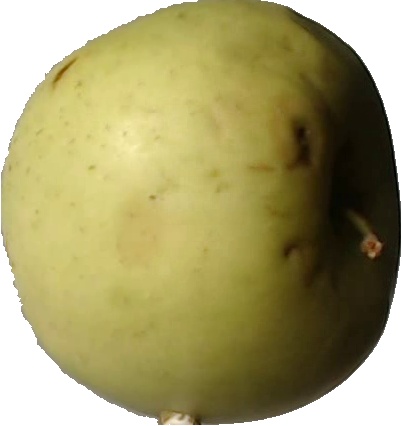
Label: apple_golden_3